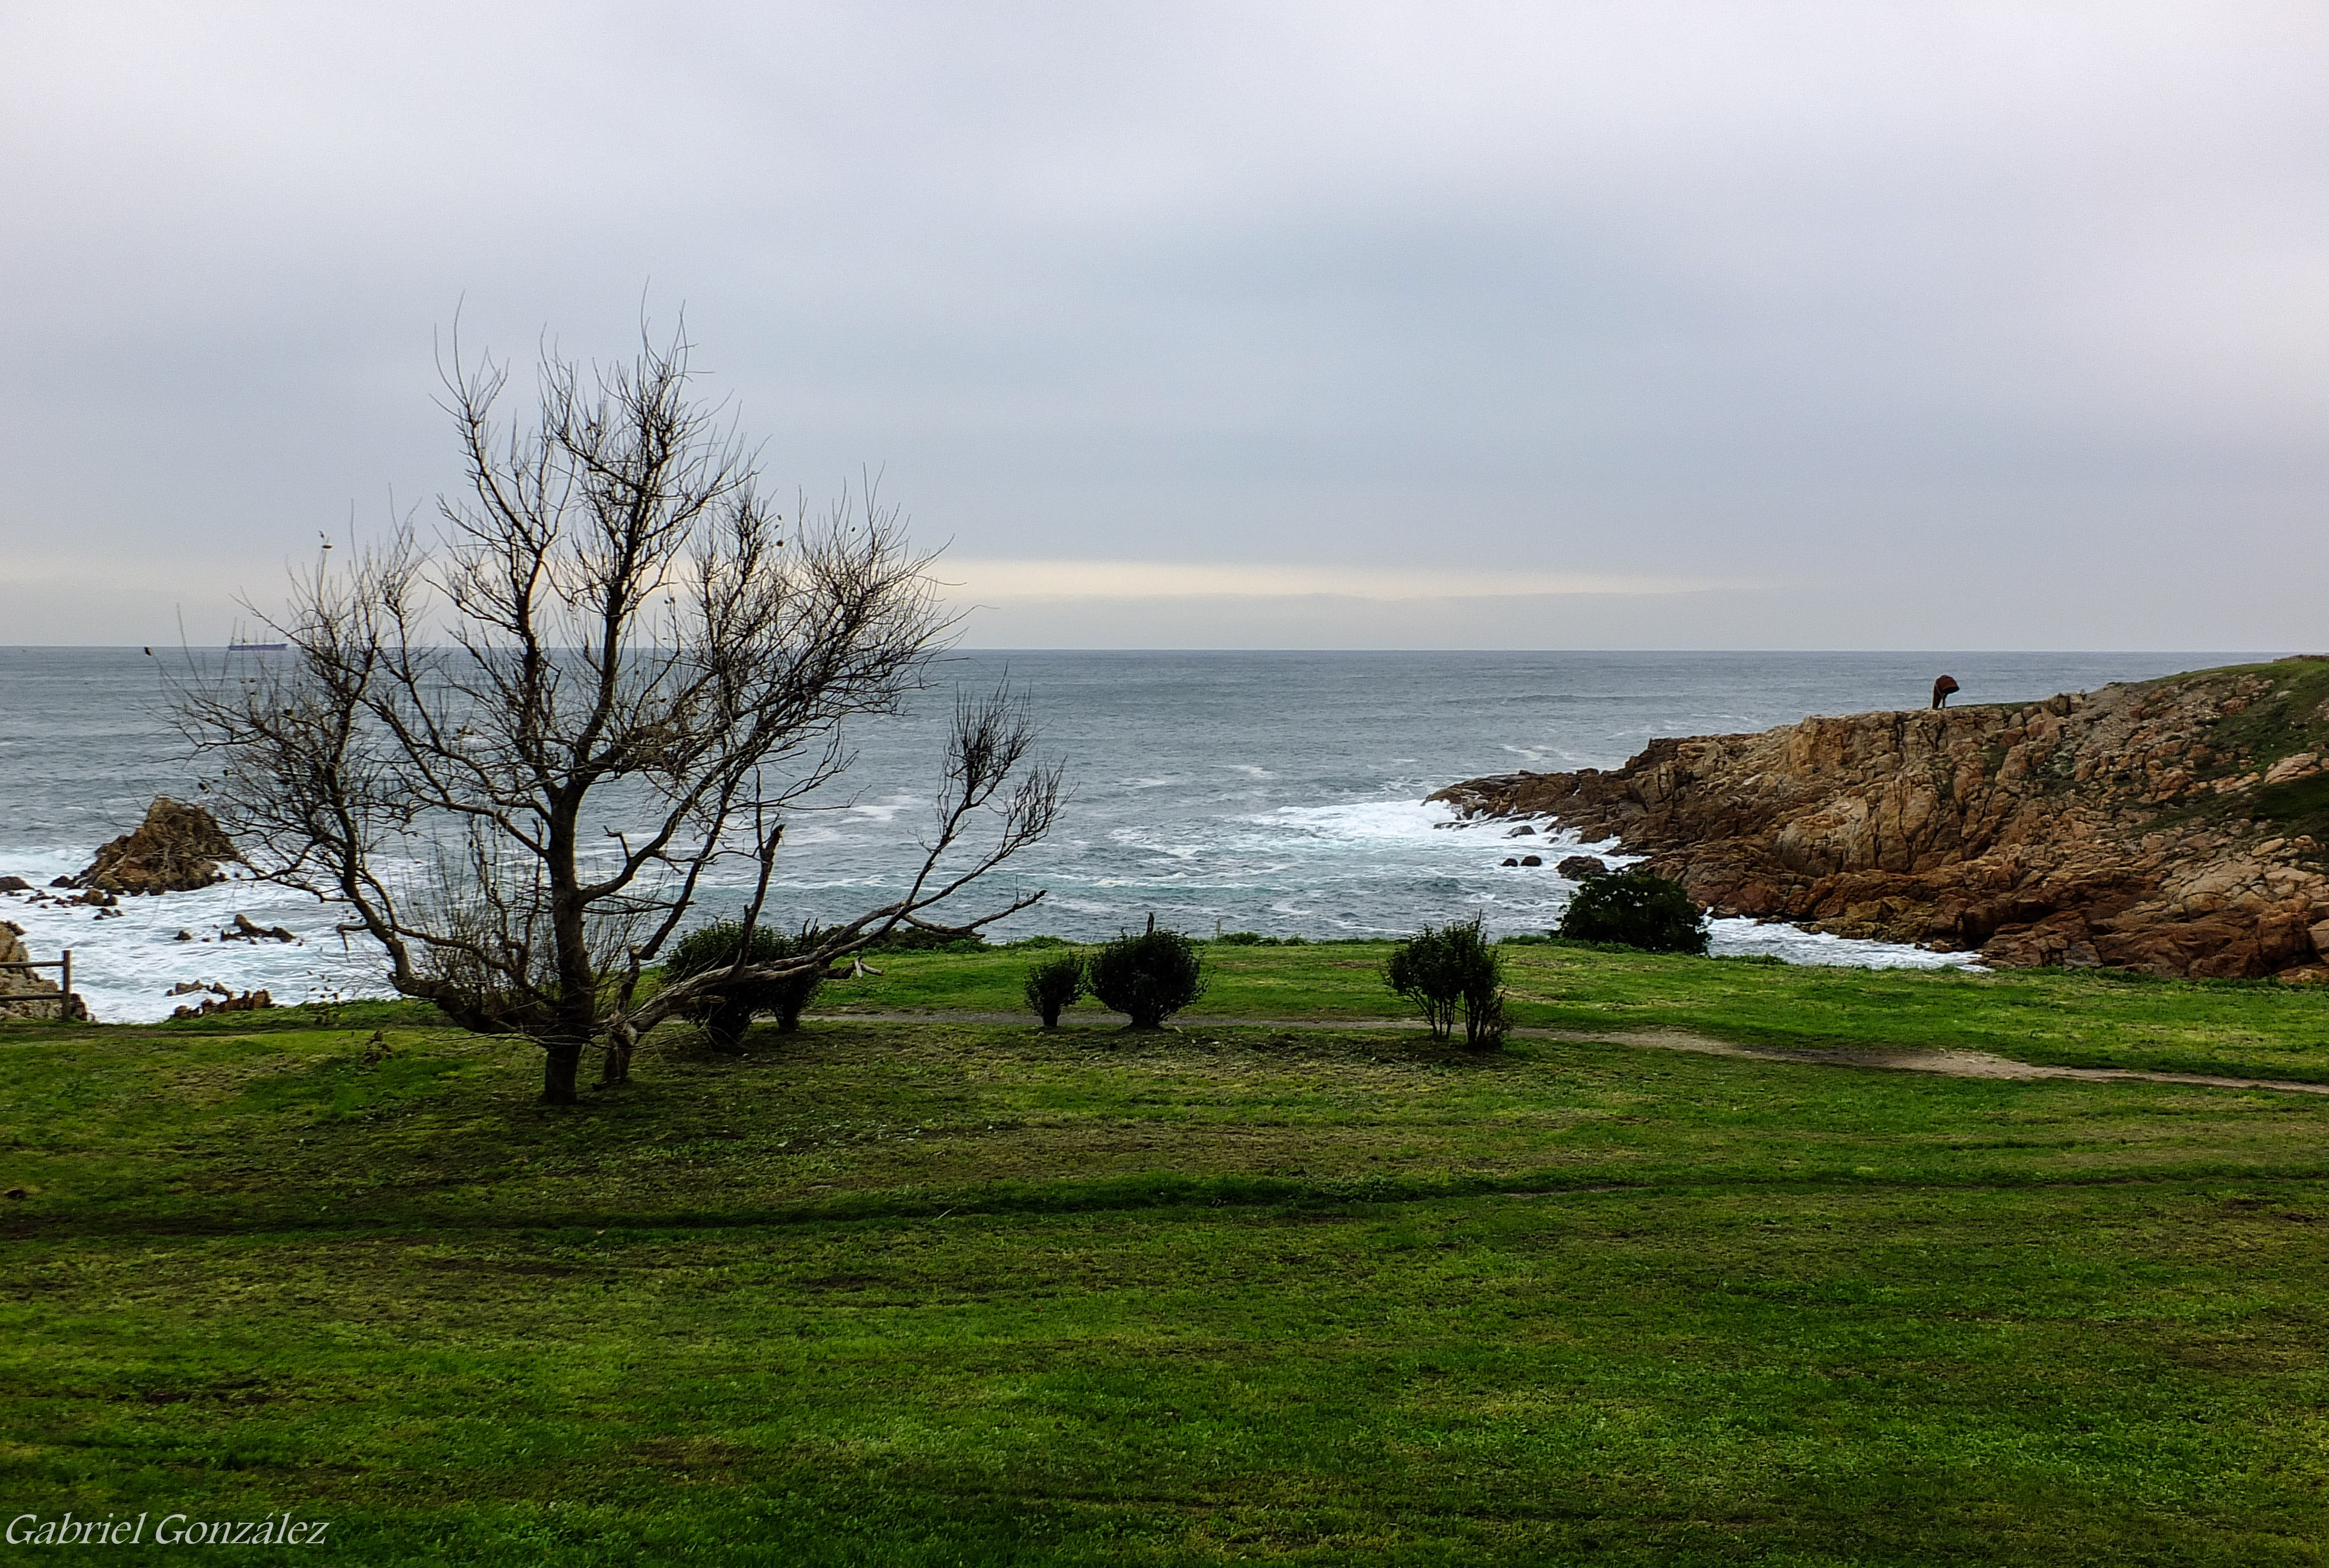
beach, landscape, sea, coast, tree, nature, grass, rock, ocean, horizon, cloud, morning, hill, shore, cliff, bay, terrain, body of water, spain, espaa, galicia, paisajes, acorua, habitat, ggl1, gaby1, fujifilmxs1, rural area